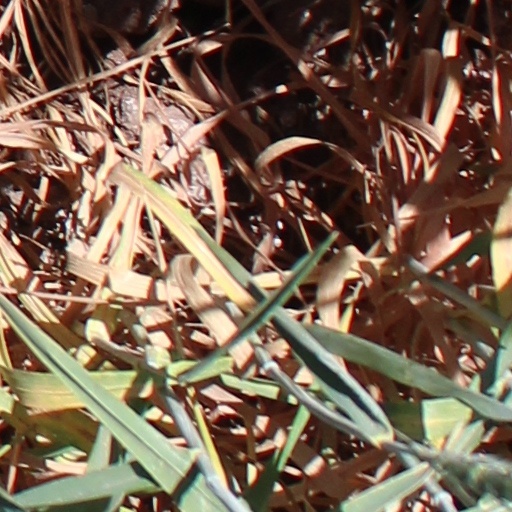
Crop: wheat